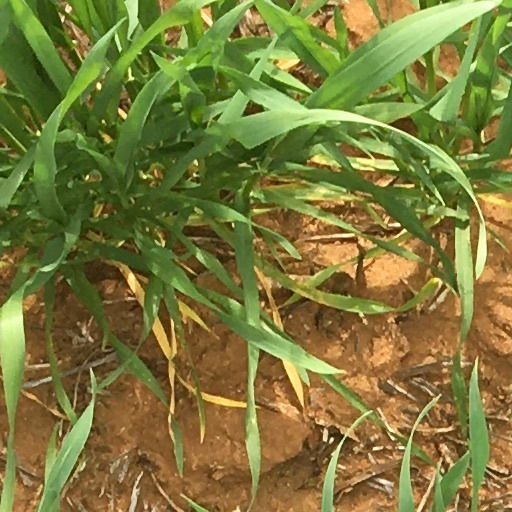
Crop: wheat